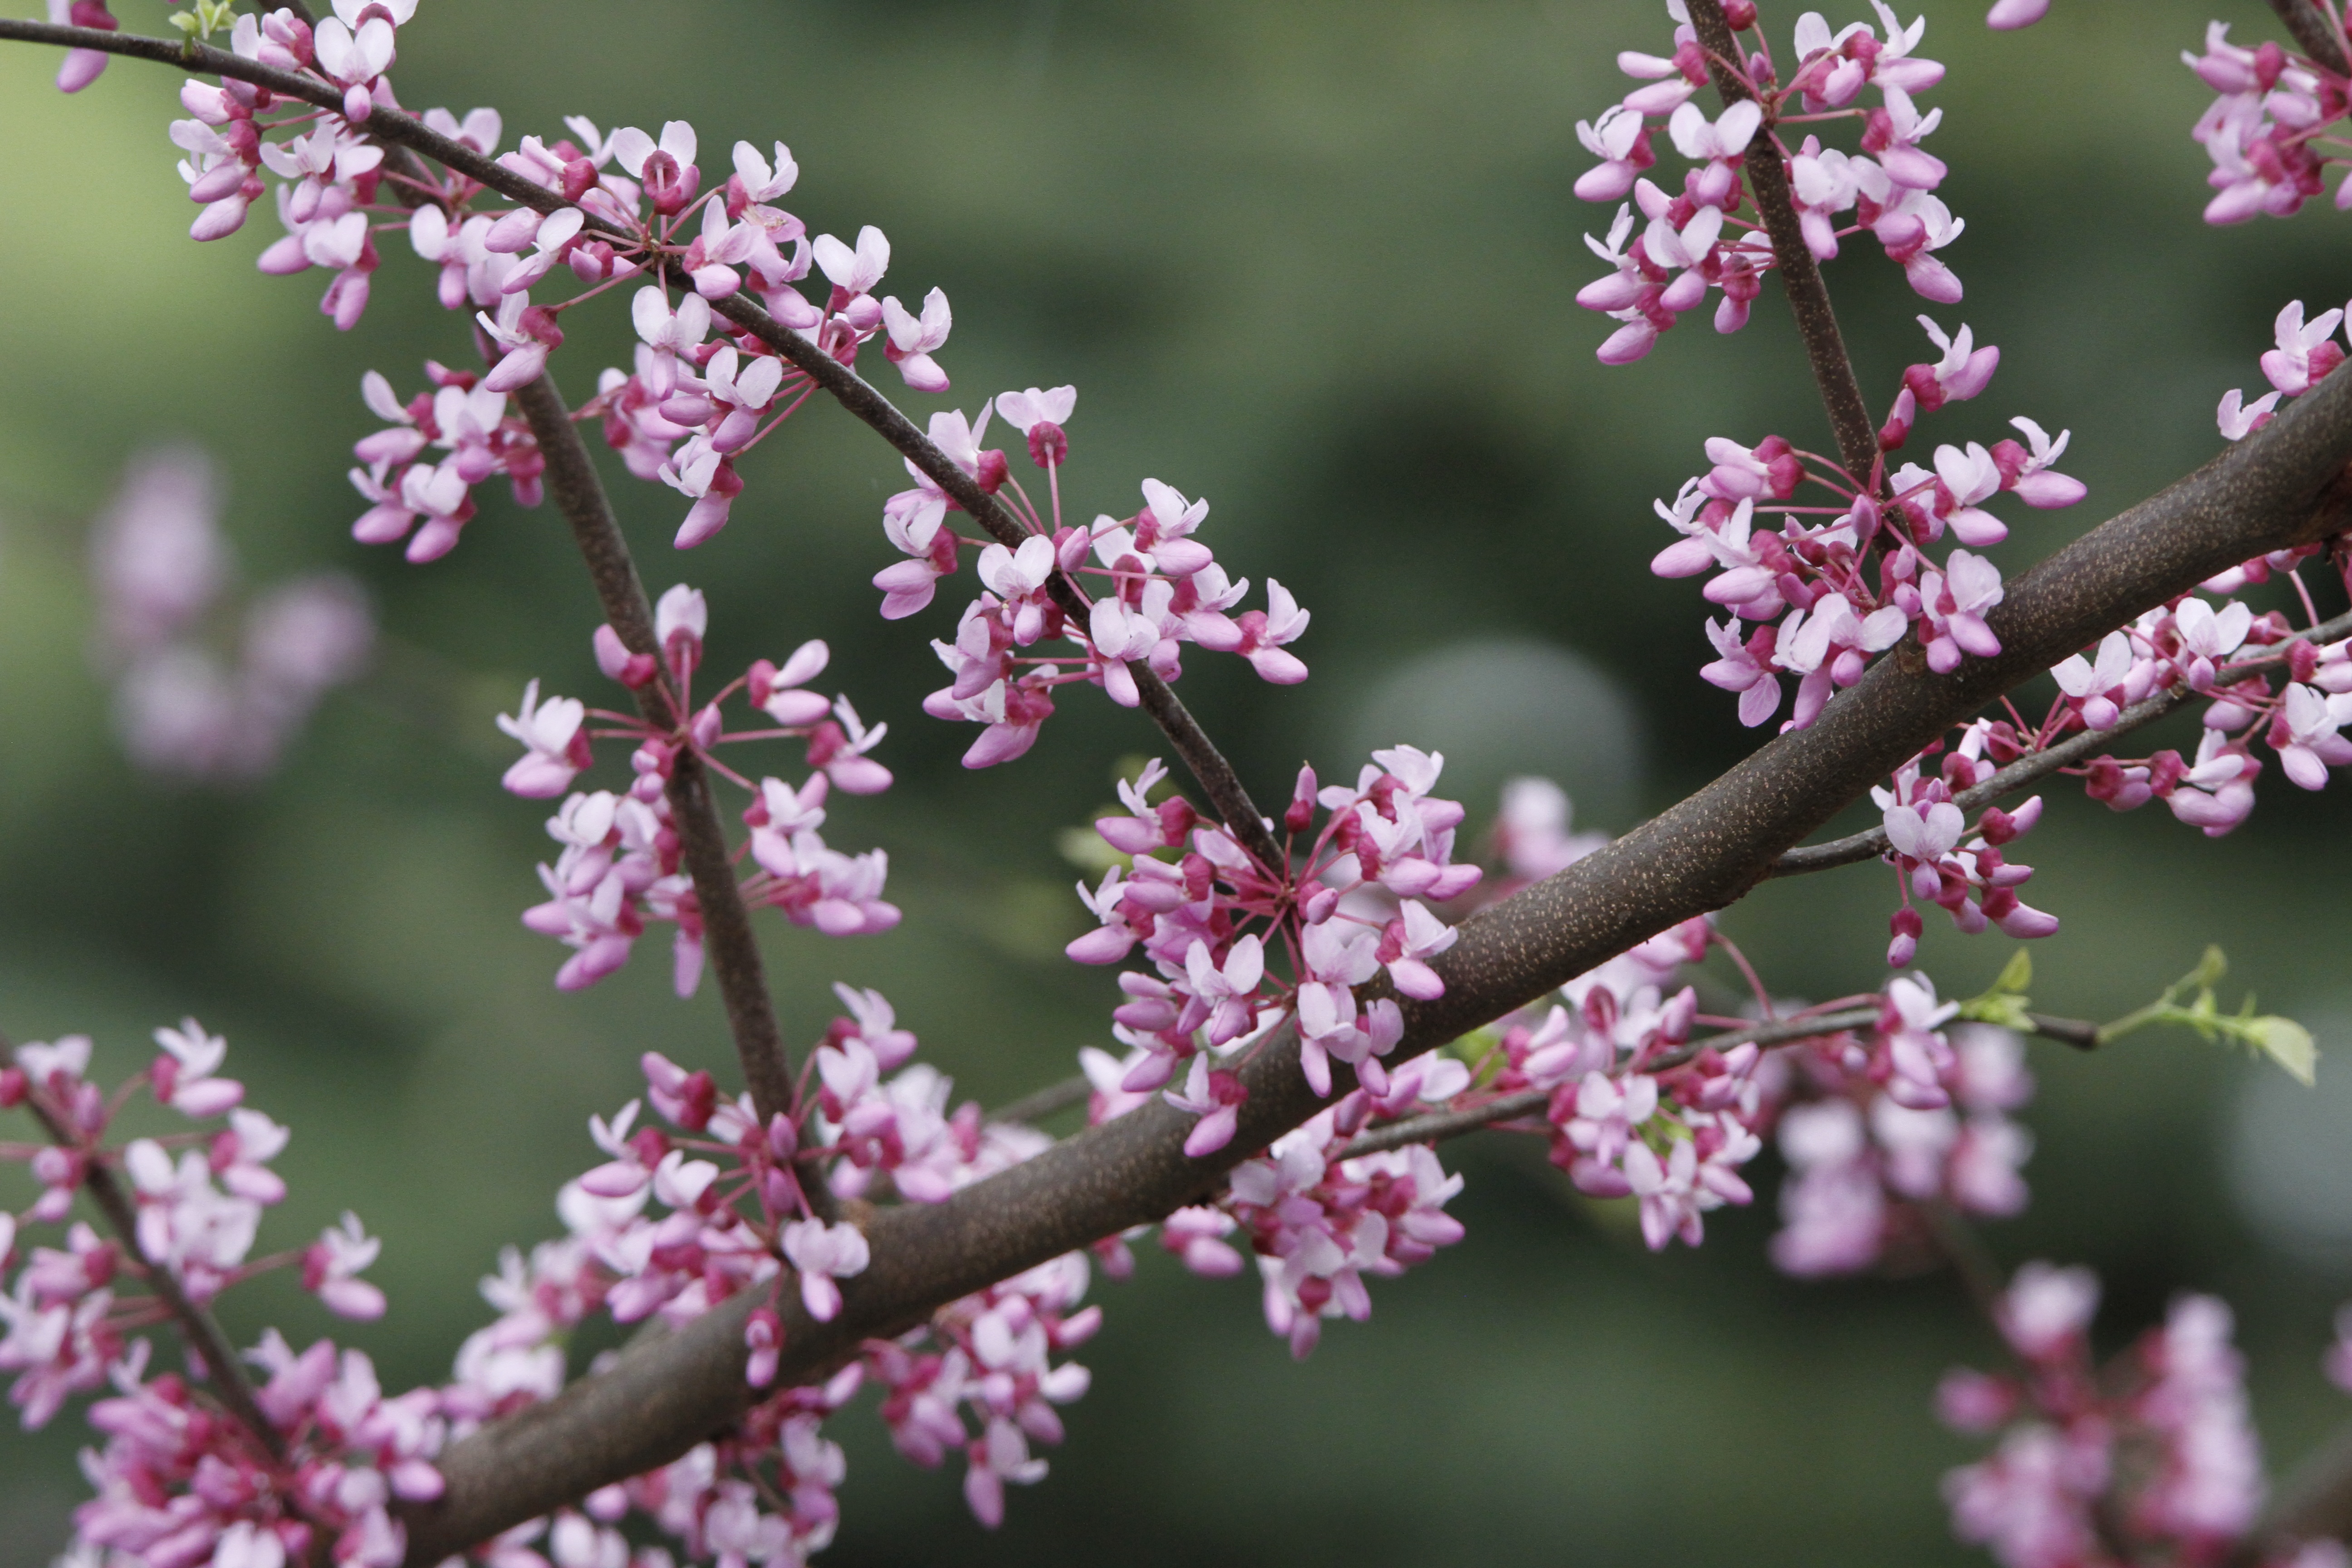
tree, nature, branch, blossom, plant, flower, petal, bloom, food, spring, produce, botany, pink, flora, season, botanical, cherry blossom, outdoors, shrub, springtime, lilac, flowering, macro photography, flowering tree, redbud, cercis, flowering plant, land plant, redbud tree